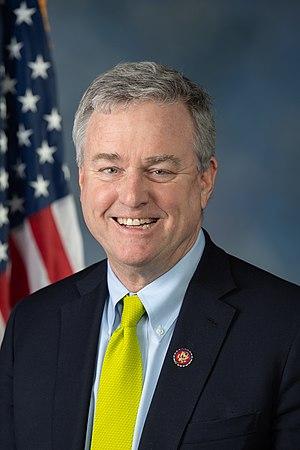
L'État du Maryland dispose de huit représentants à la Chambre des représentants des États-Unis.
David John Trone, né le 21 septembre 1955 à Cheverly, est un homme politique américain. Membre du Parti démocrate, il est élu pour le Maryland à la Chambre des représentants des États-Unis depuis les élections de 2018.